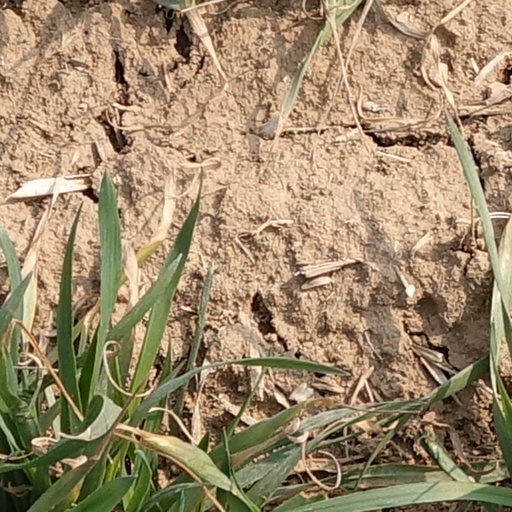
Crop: wheat